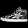
Label: Sneaker